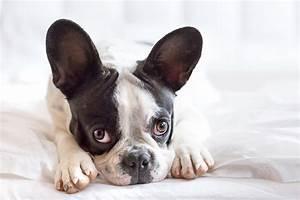
dog